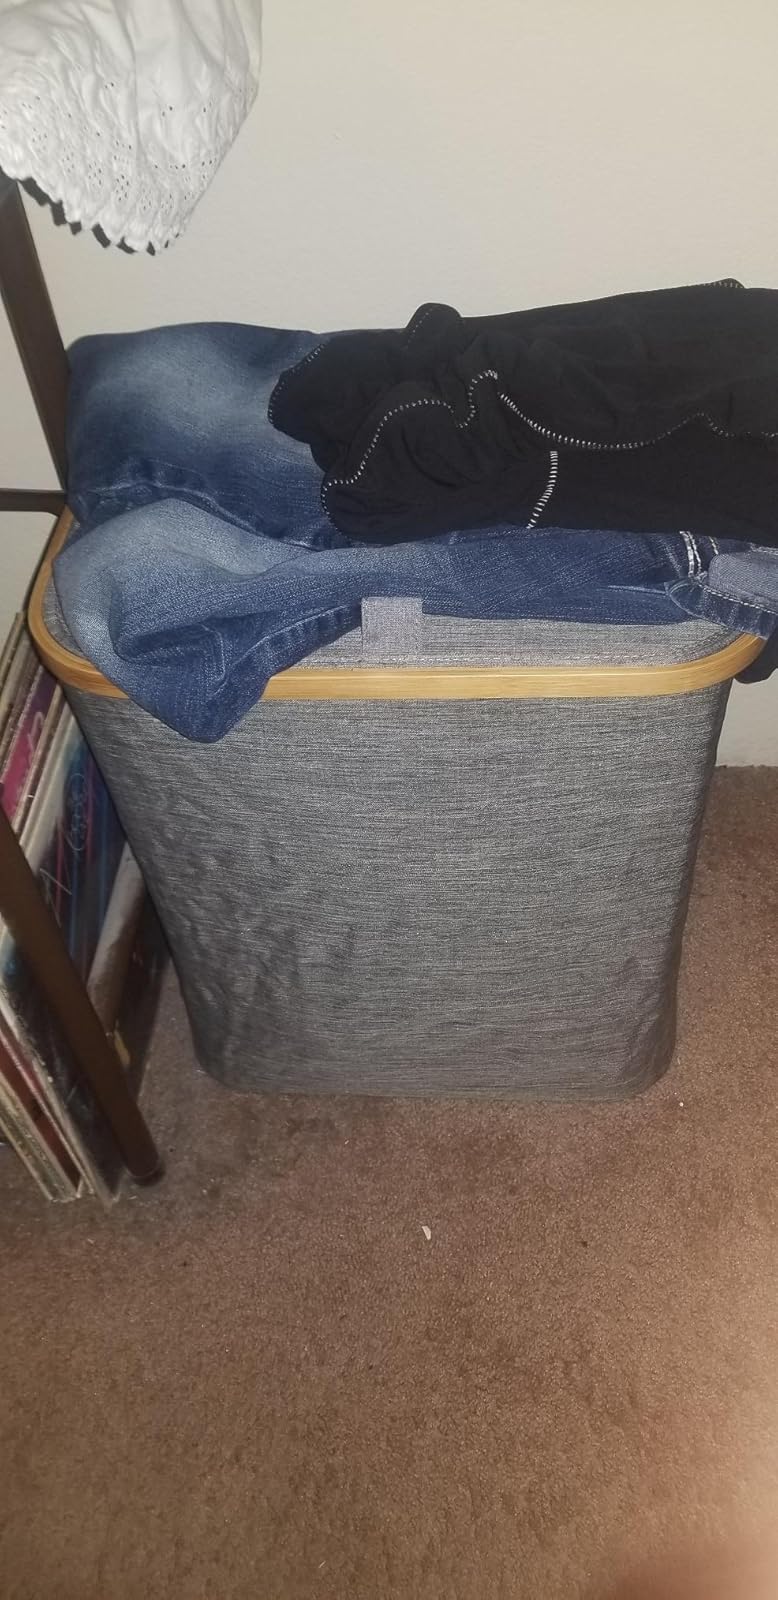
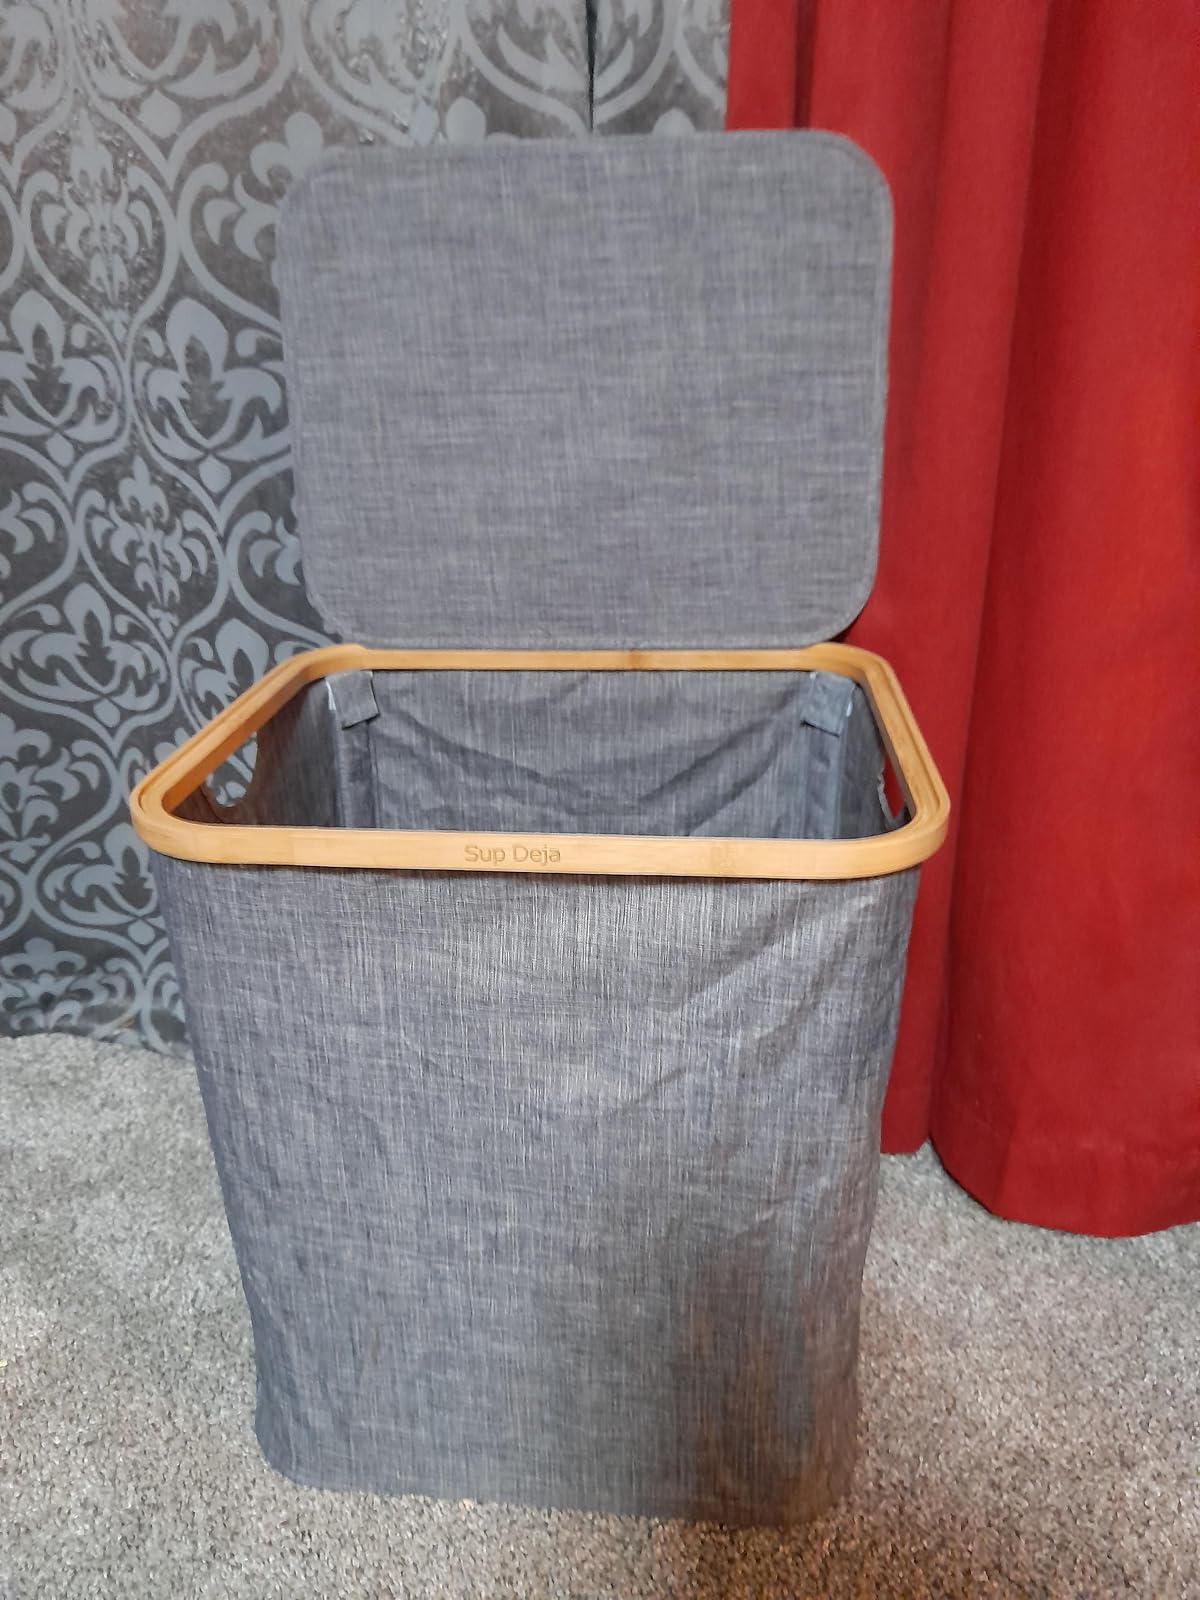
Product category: items_hamper
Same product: yes